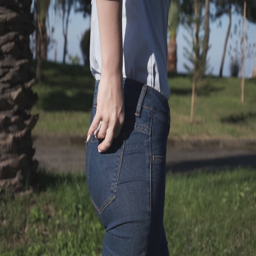
concept : business , shopping , savings , money .